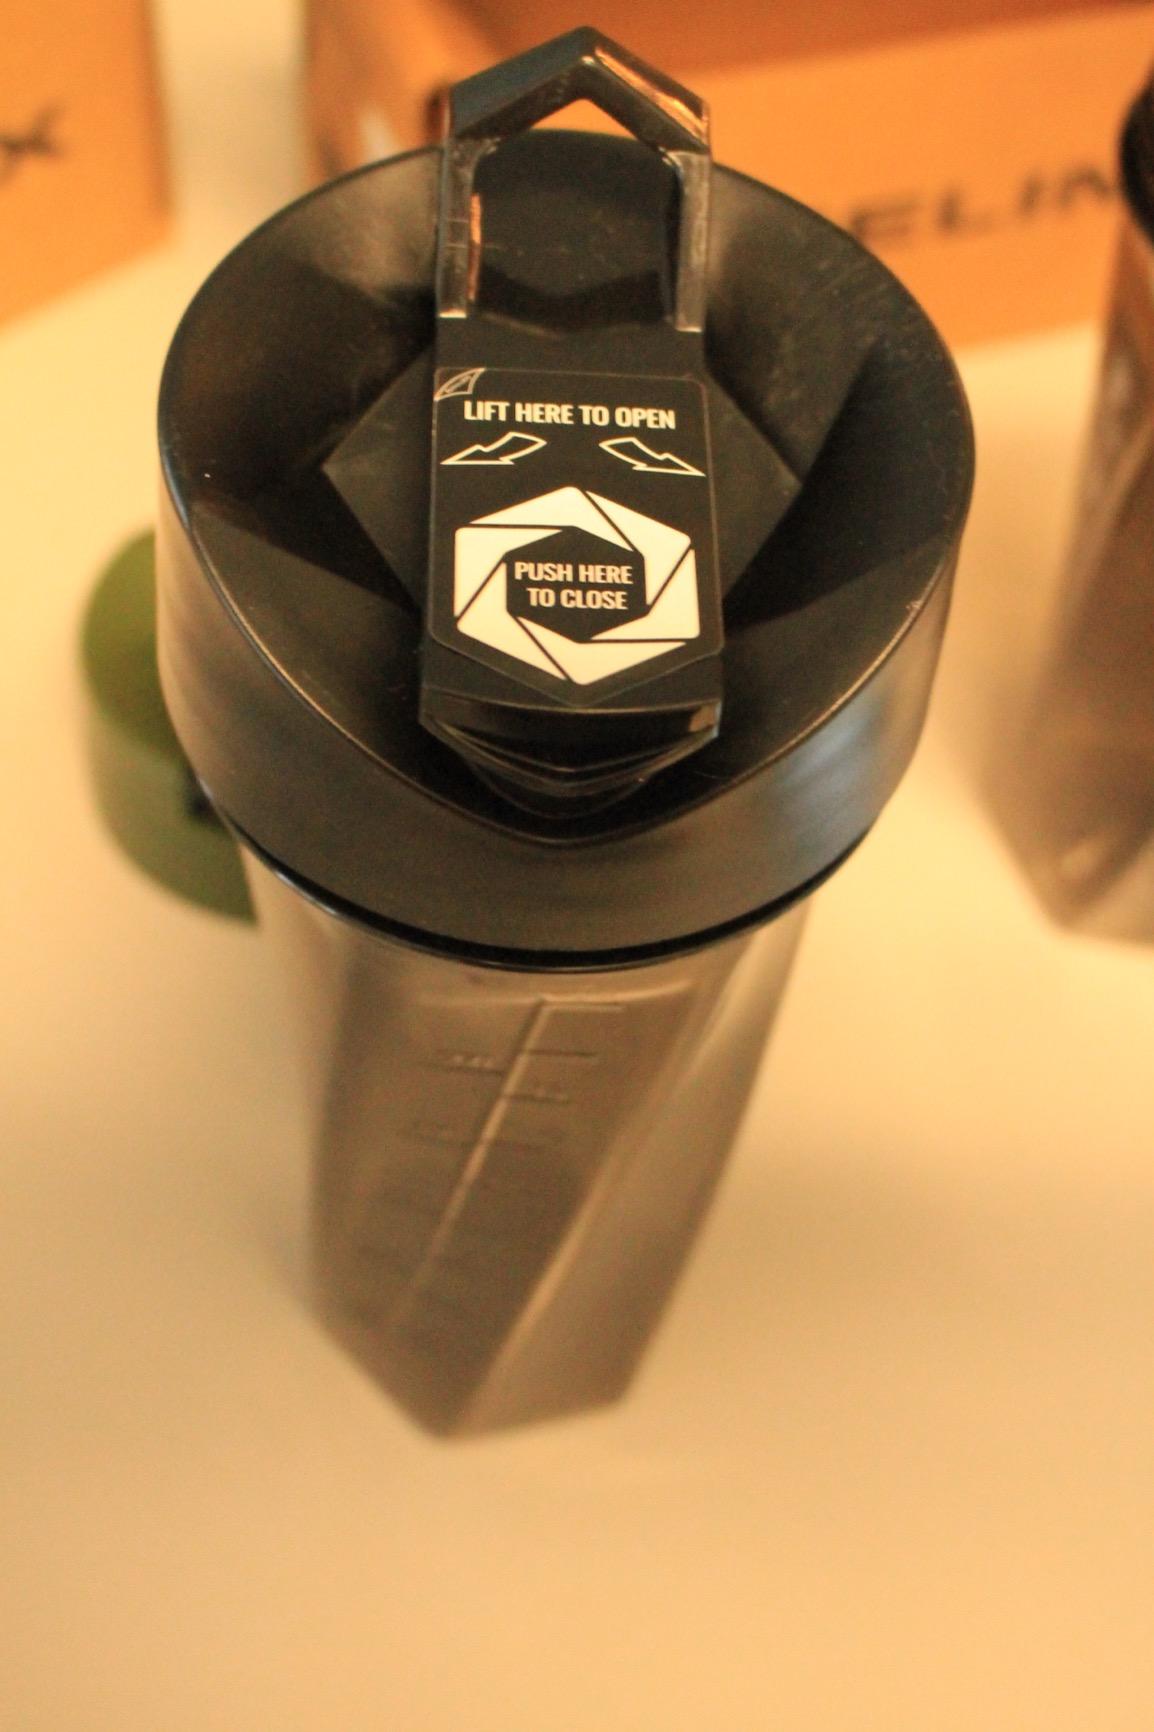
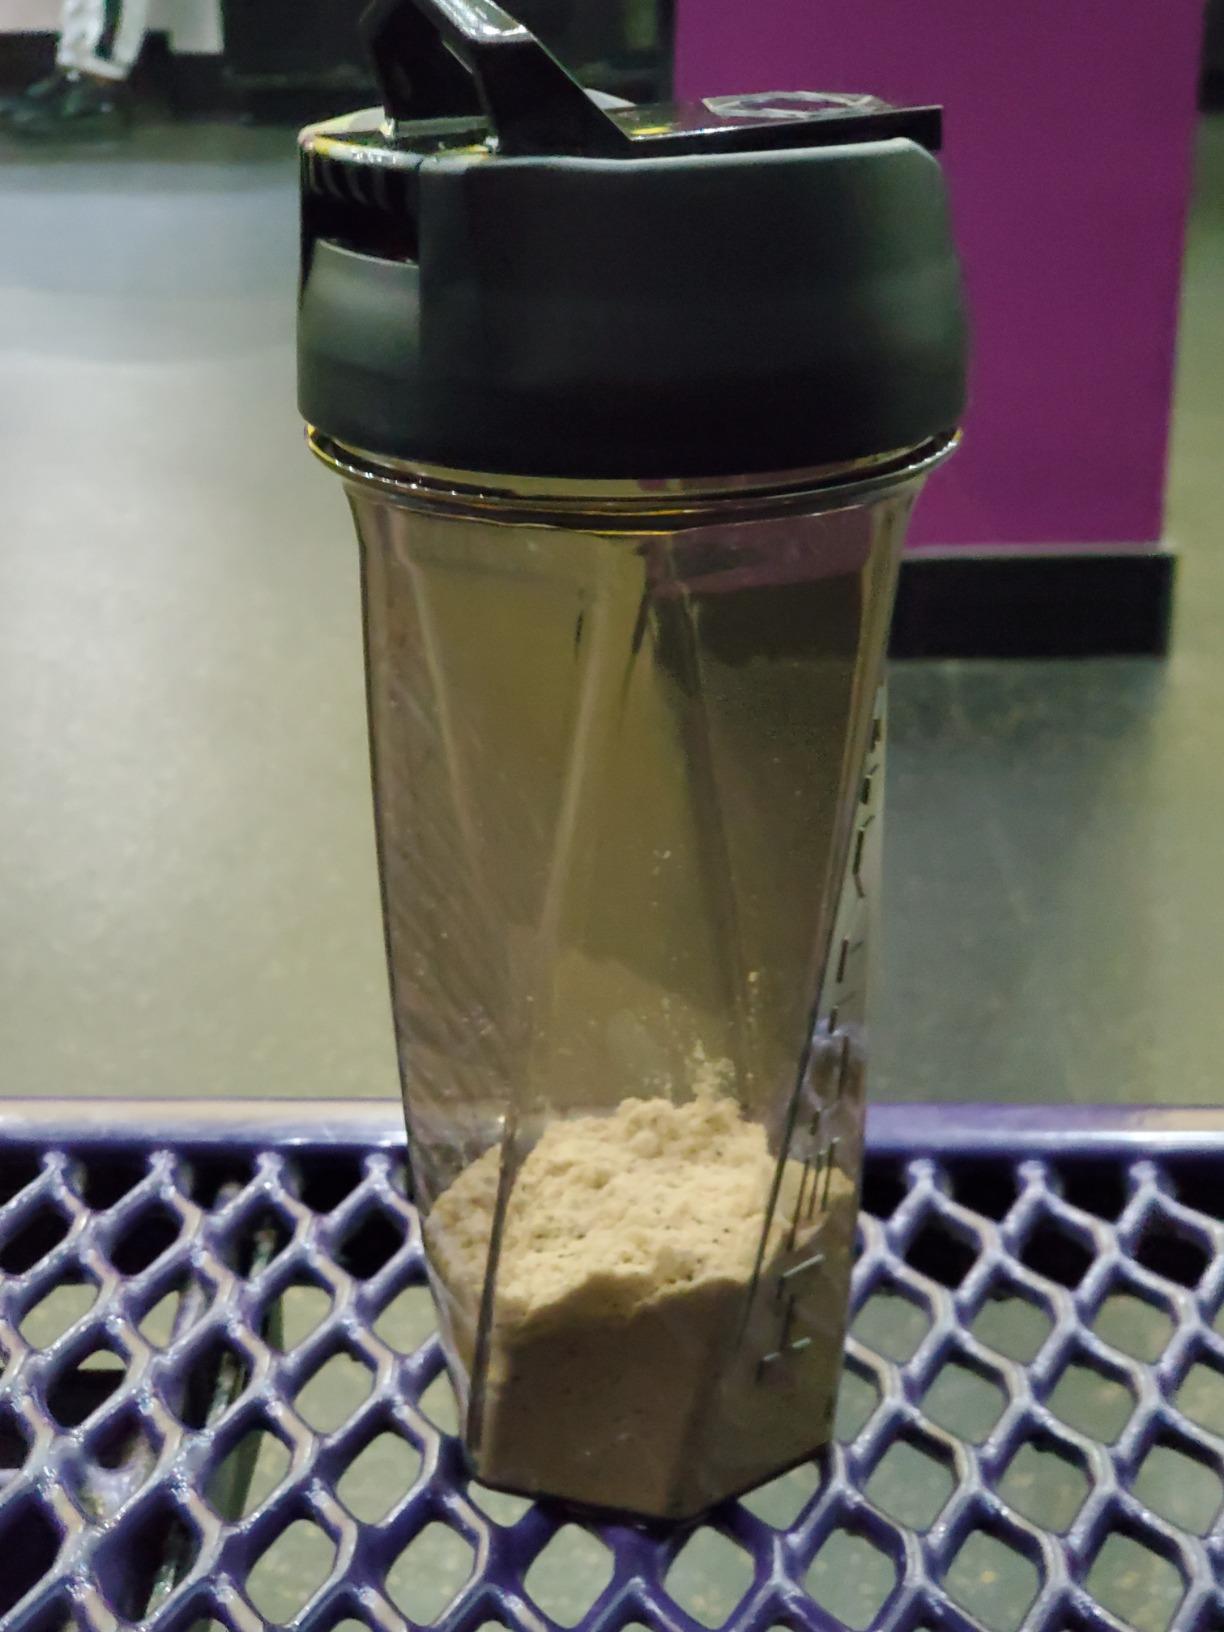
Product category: items_blender
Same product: yes